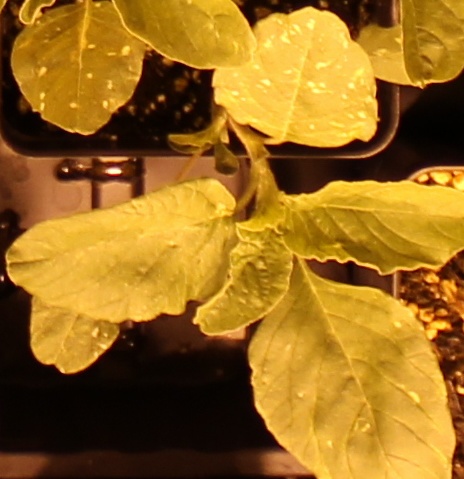
Label: Redroot Pigweed